Question: Please indicate a possible affordance area of the bench that can be used for sitting on
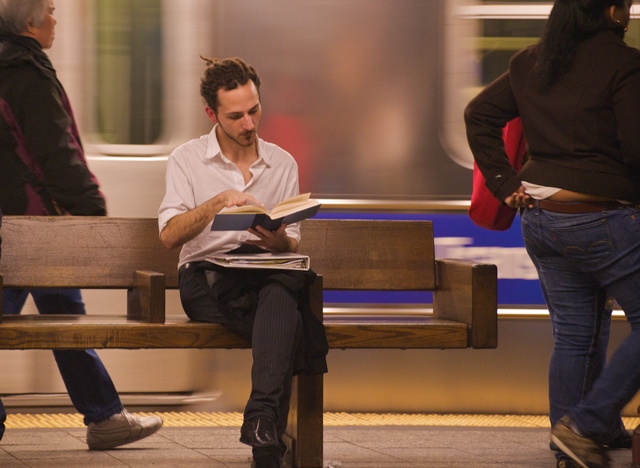
Answer: [4.5, 310.5, 462.5, 328.5]